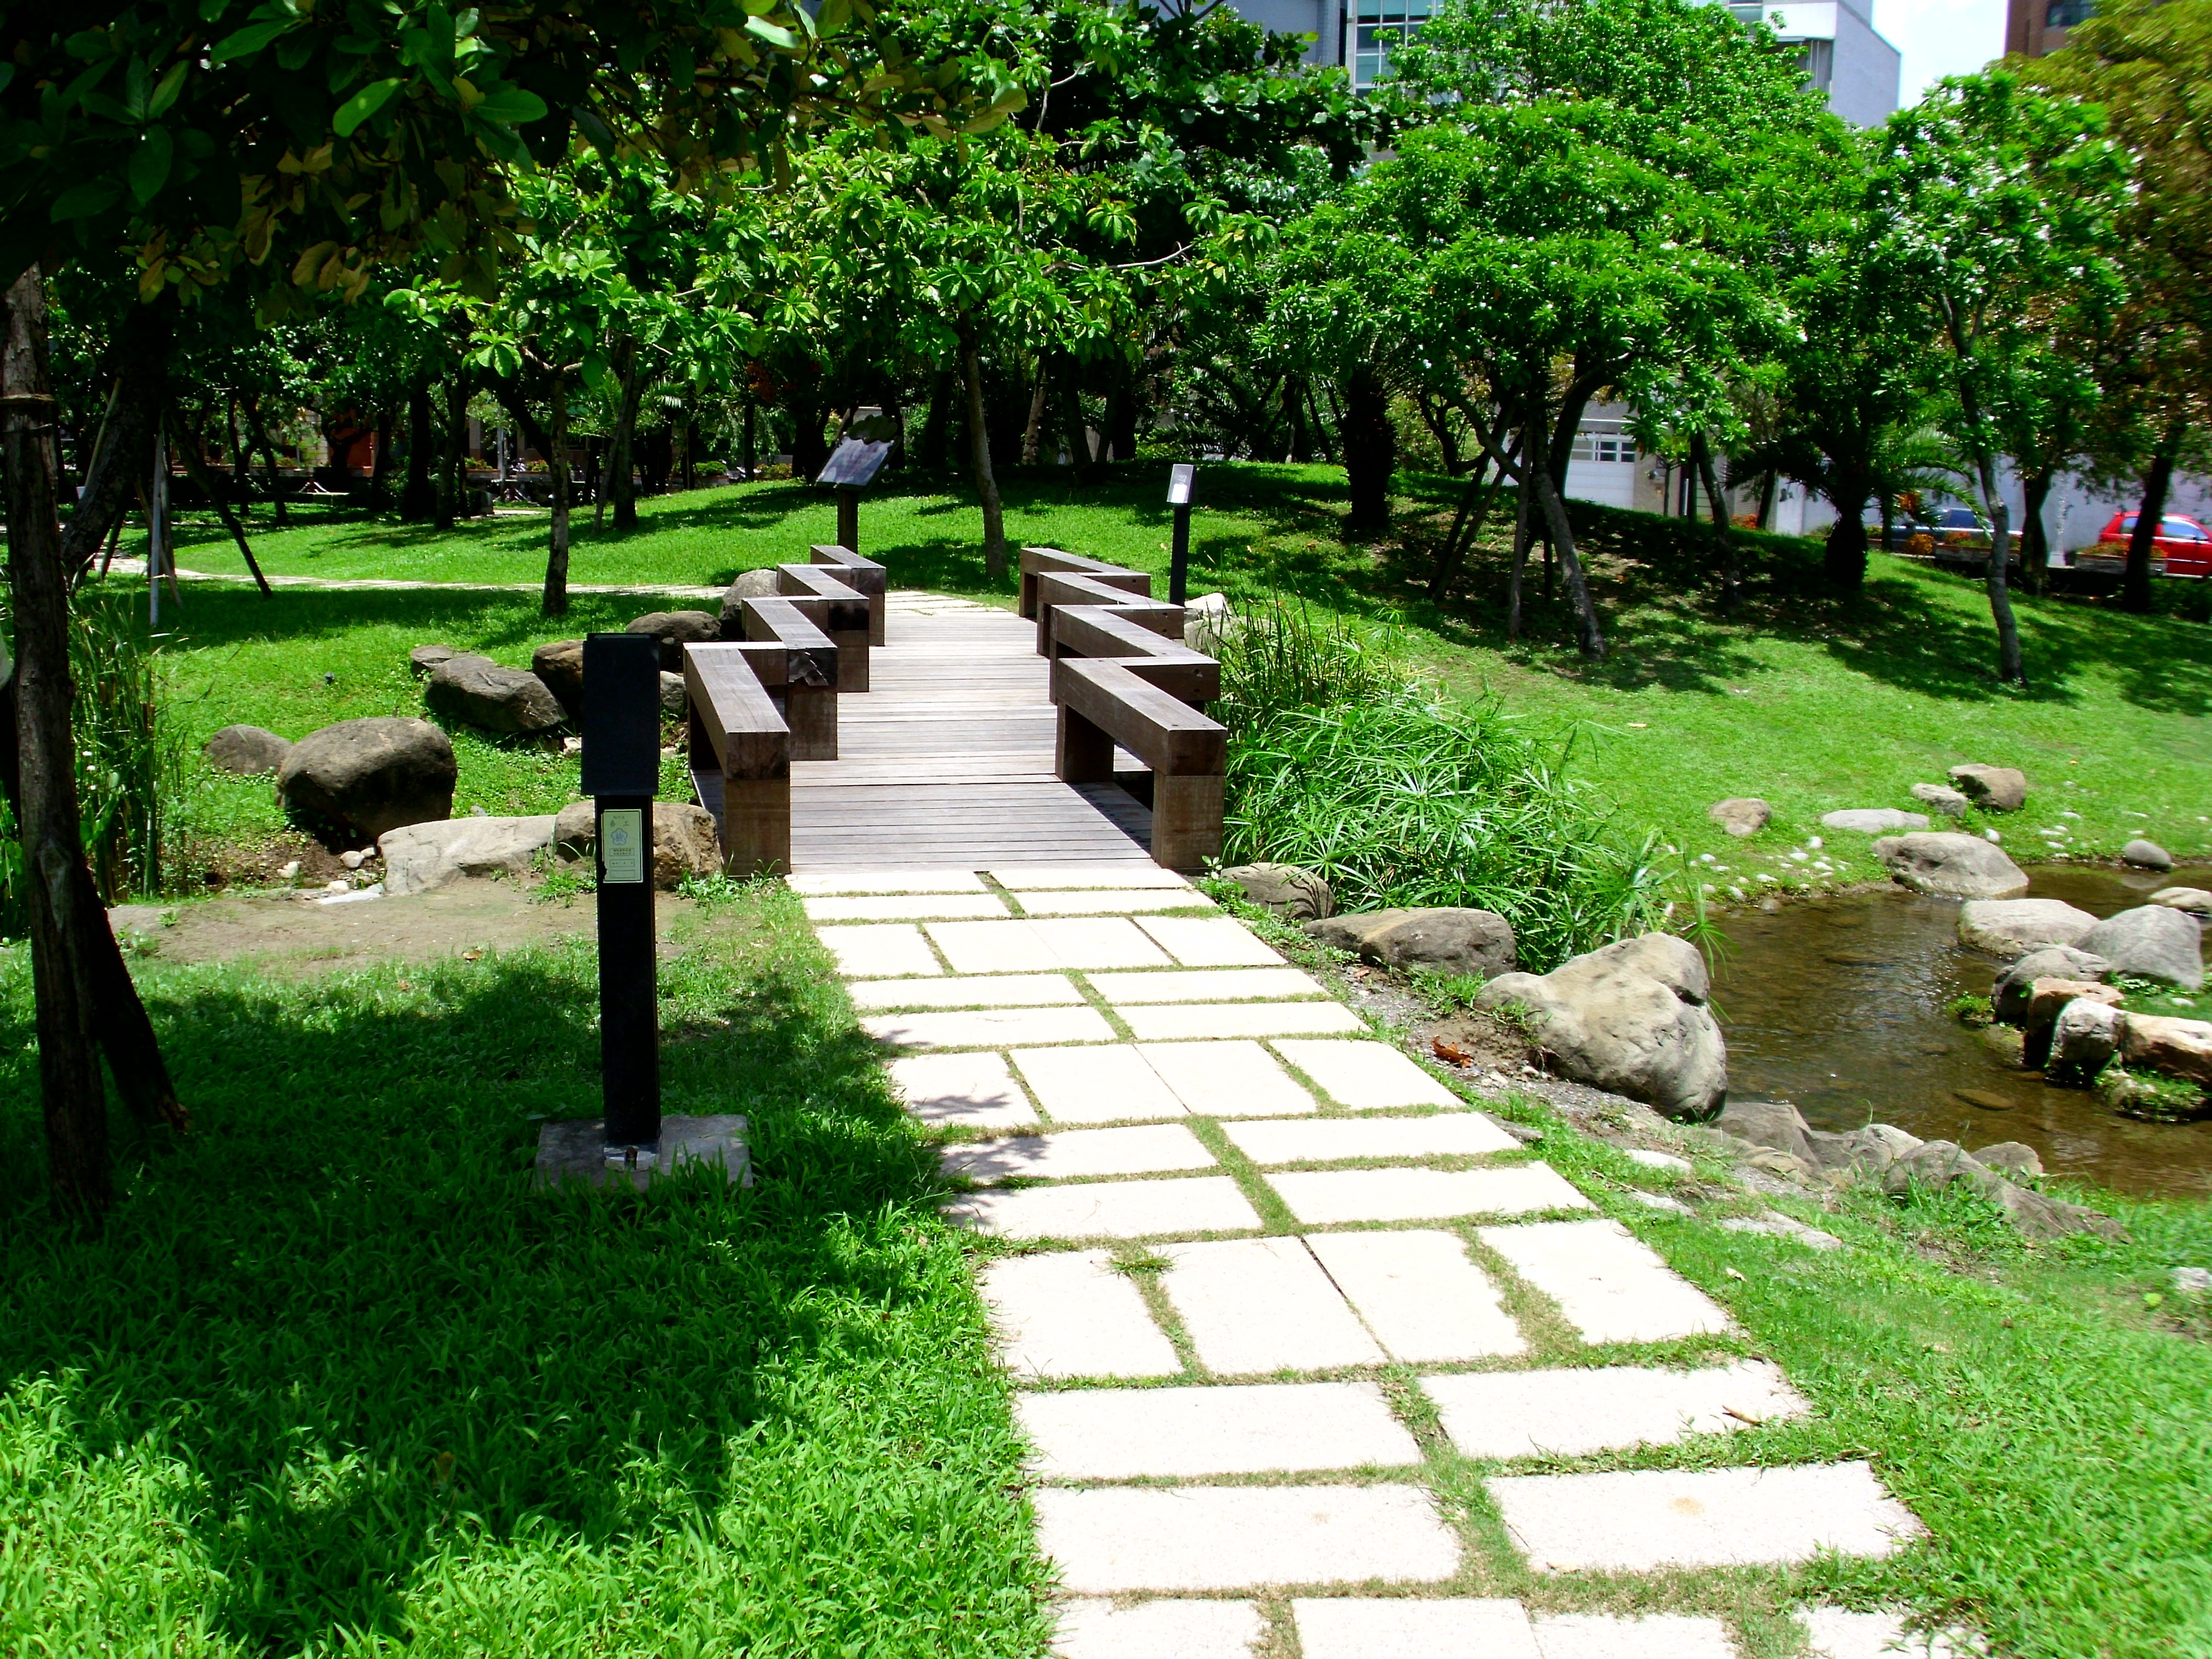
tree, path, trail, lawn, walkway, green, park, backyard, garden, landscaping, courtyard, botanical garden, estate, yard, landscape architect